Live a Little, Love a Little

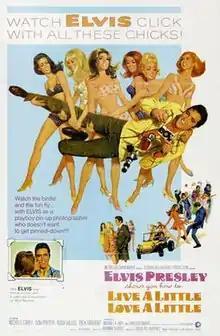
Theatrical release poster

Live a Little, Love a Little is a 1968 American musical comedy film starring Elvis Presley. It was directed by Norman Taurog, who had directed several previous Presley films. This was to be Taurog's final film, as he went blind shortly after production ended. Presley shares the screen with fellow legendary singing idol Rudy Vallée, whose career dated to the 1920s, but Vallee, in his late 60s, did not sing in the film.